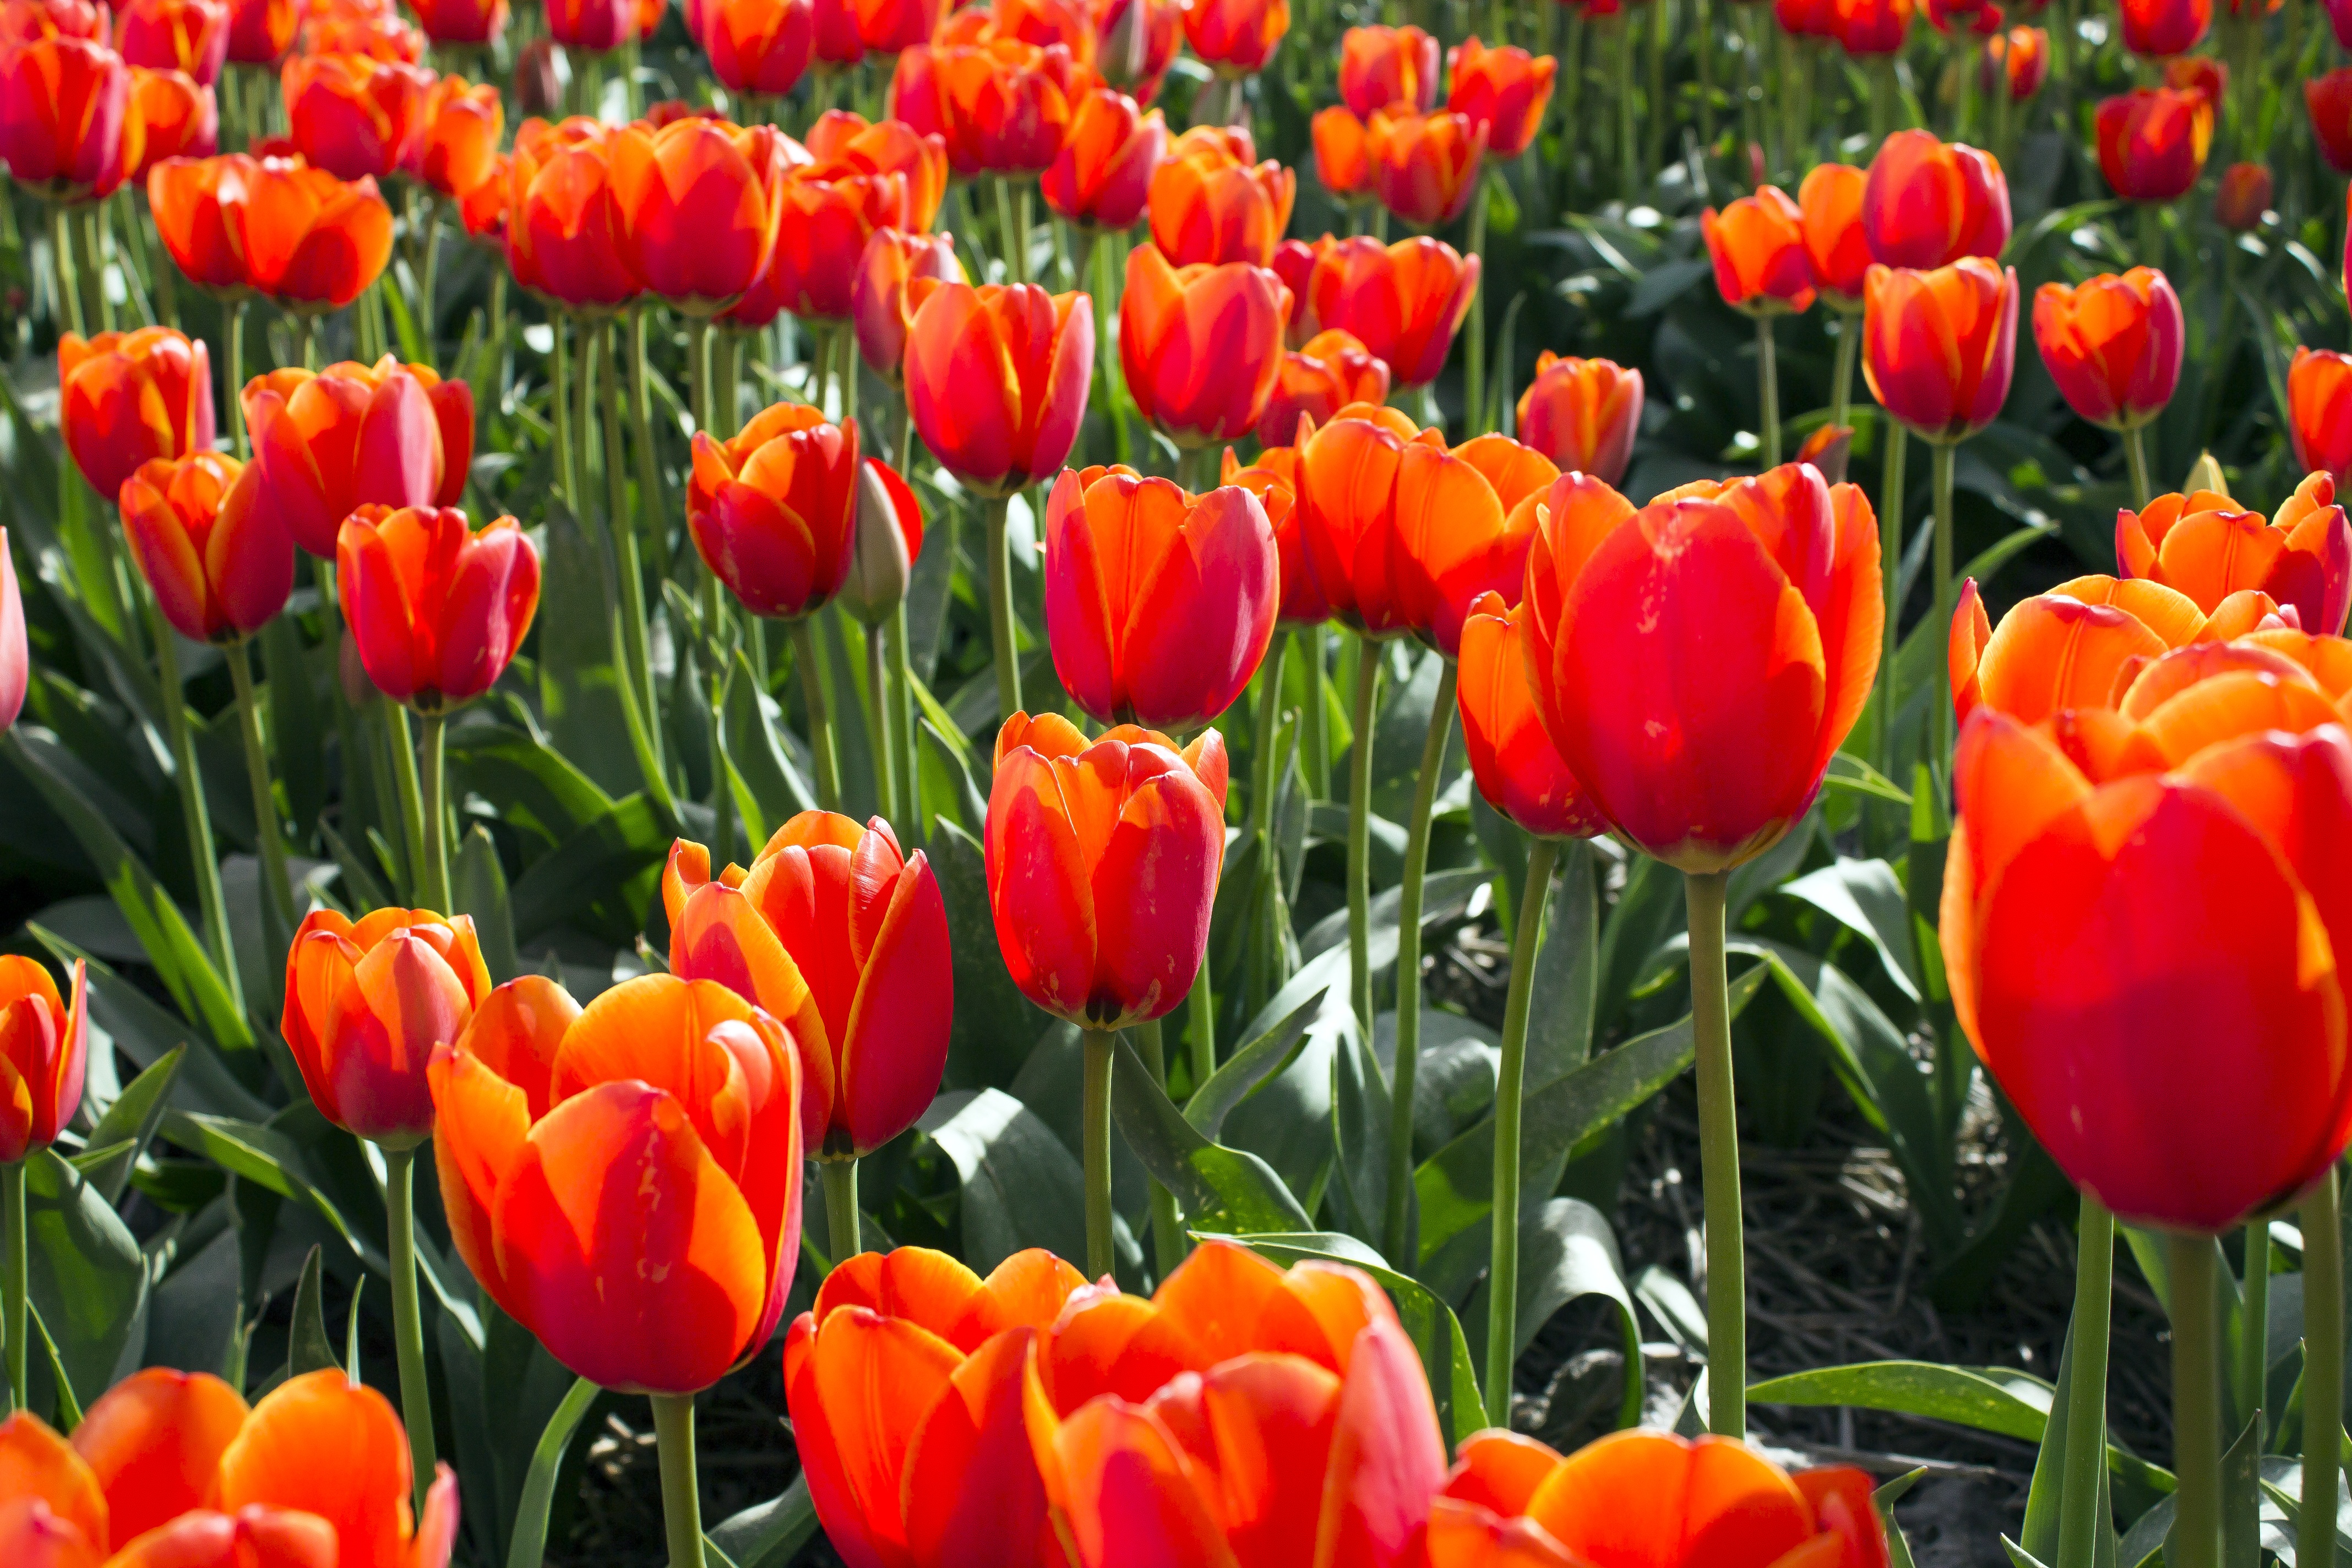
nature, plant, flower, bloom, summer, tulip, orange, spring, green, red, bulb, tourism, plants, flowers, holland, netherlands, tulips, flowering plant, tulip fields, lily family, tulip field, bulb netherlands, land plant